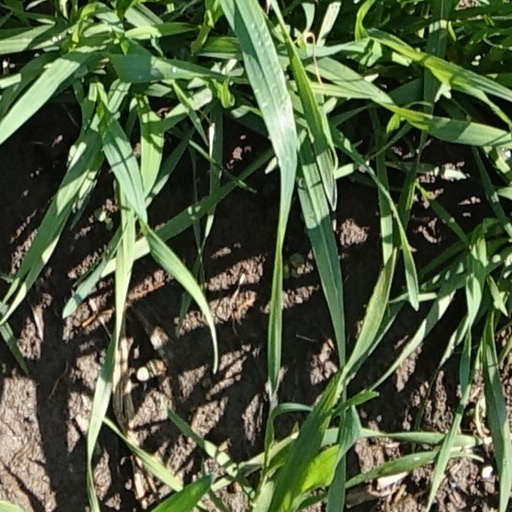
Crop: wheat